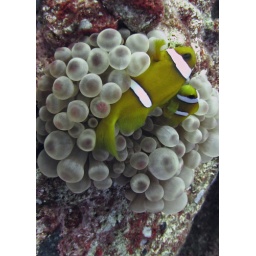
Clown fish - over exposed white bits :o(